Snake

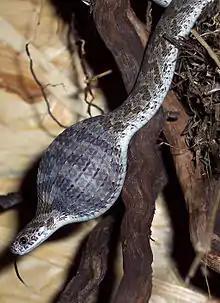
African egg-eating snake eating an egg

Sexual selection in snakes is demonstrated by the 3,000 species that each use different tactics in acquiring mates. Ritual combat between males for the females they want to mate with includes topping, a behavior exhibited by most viperids in which one male will twist around the vertically elevated fore body of its opponent and force it downward. It is common for neck-biting to occur while the snakes are entwined.